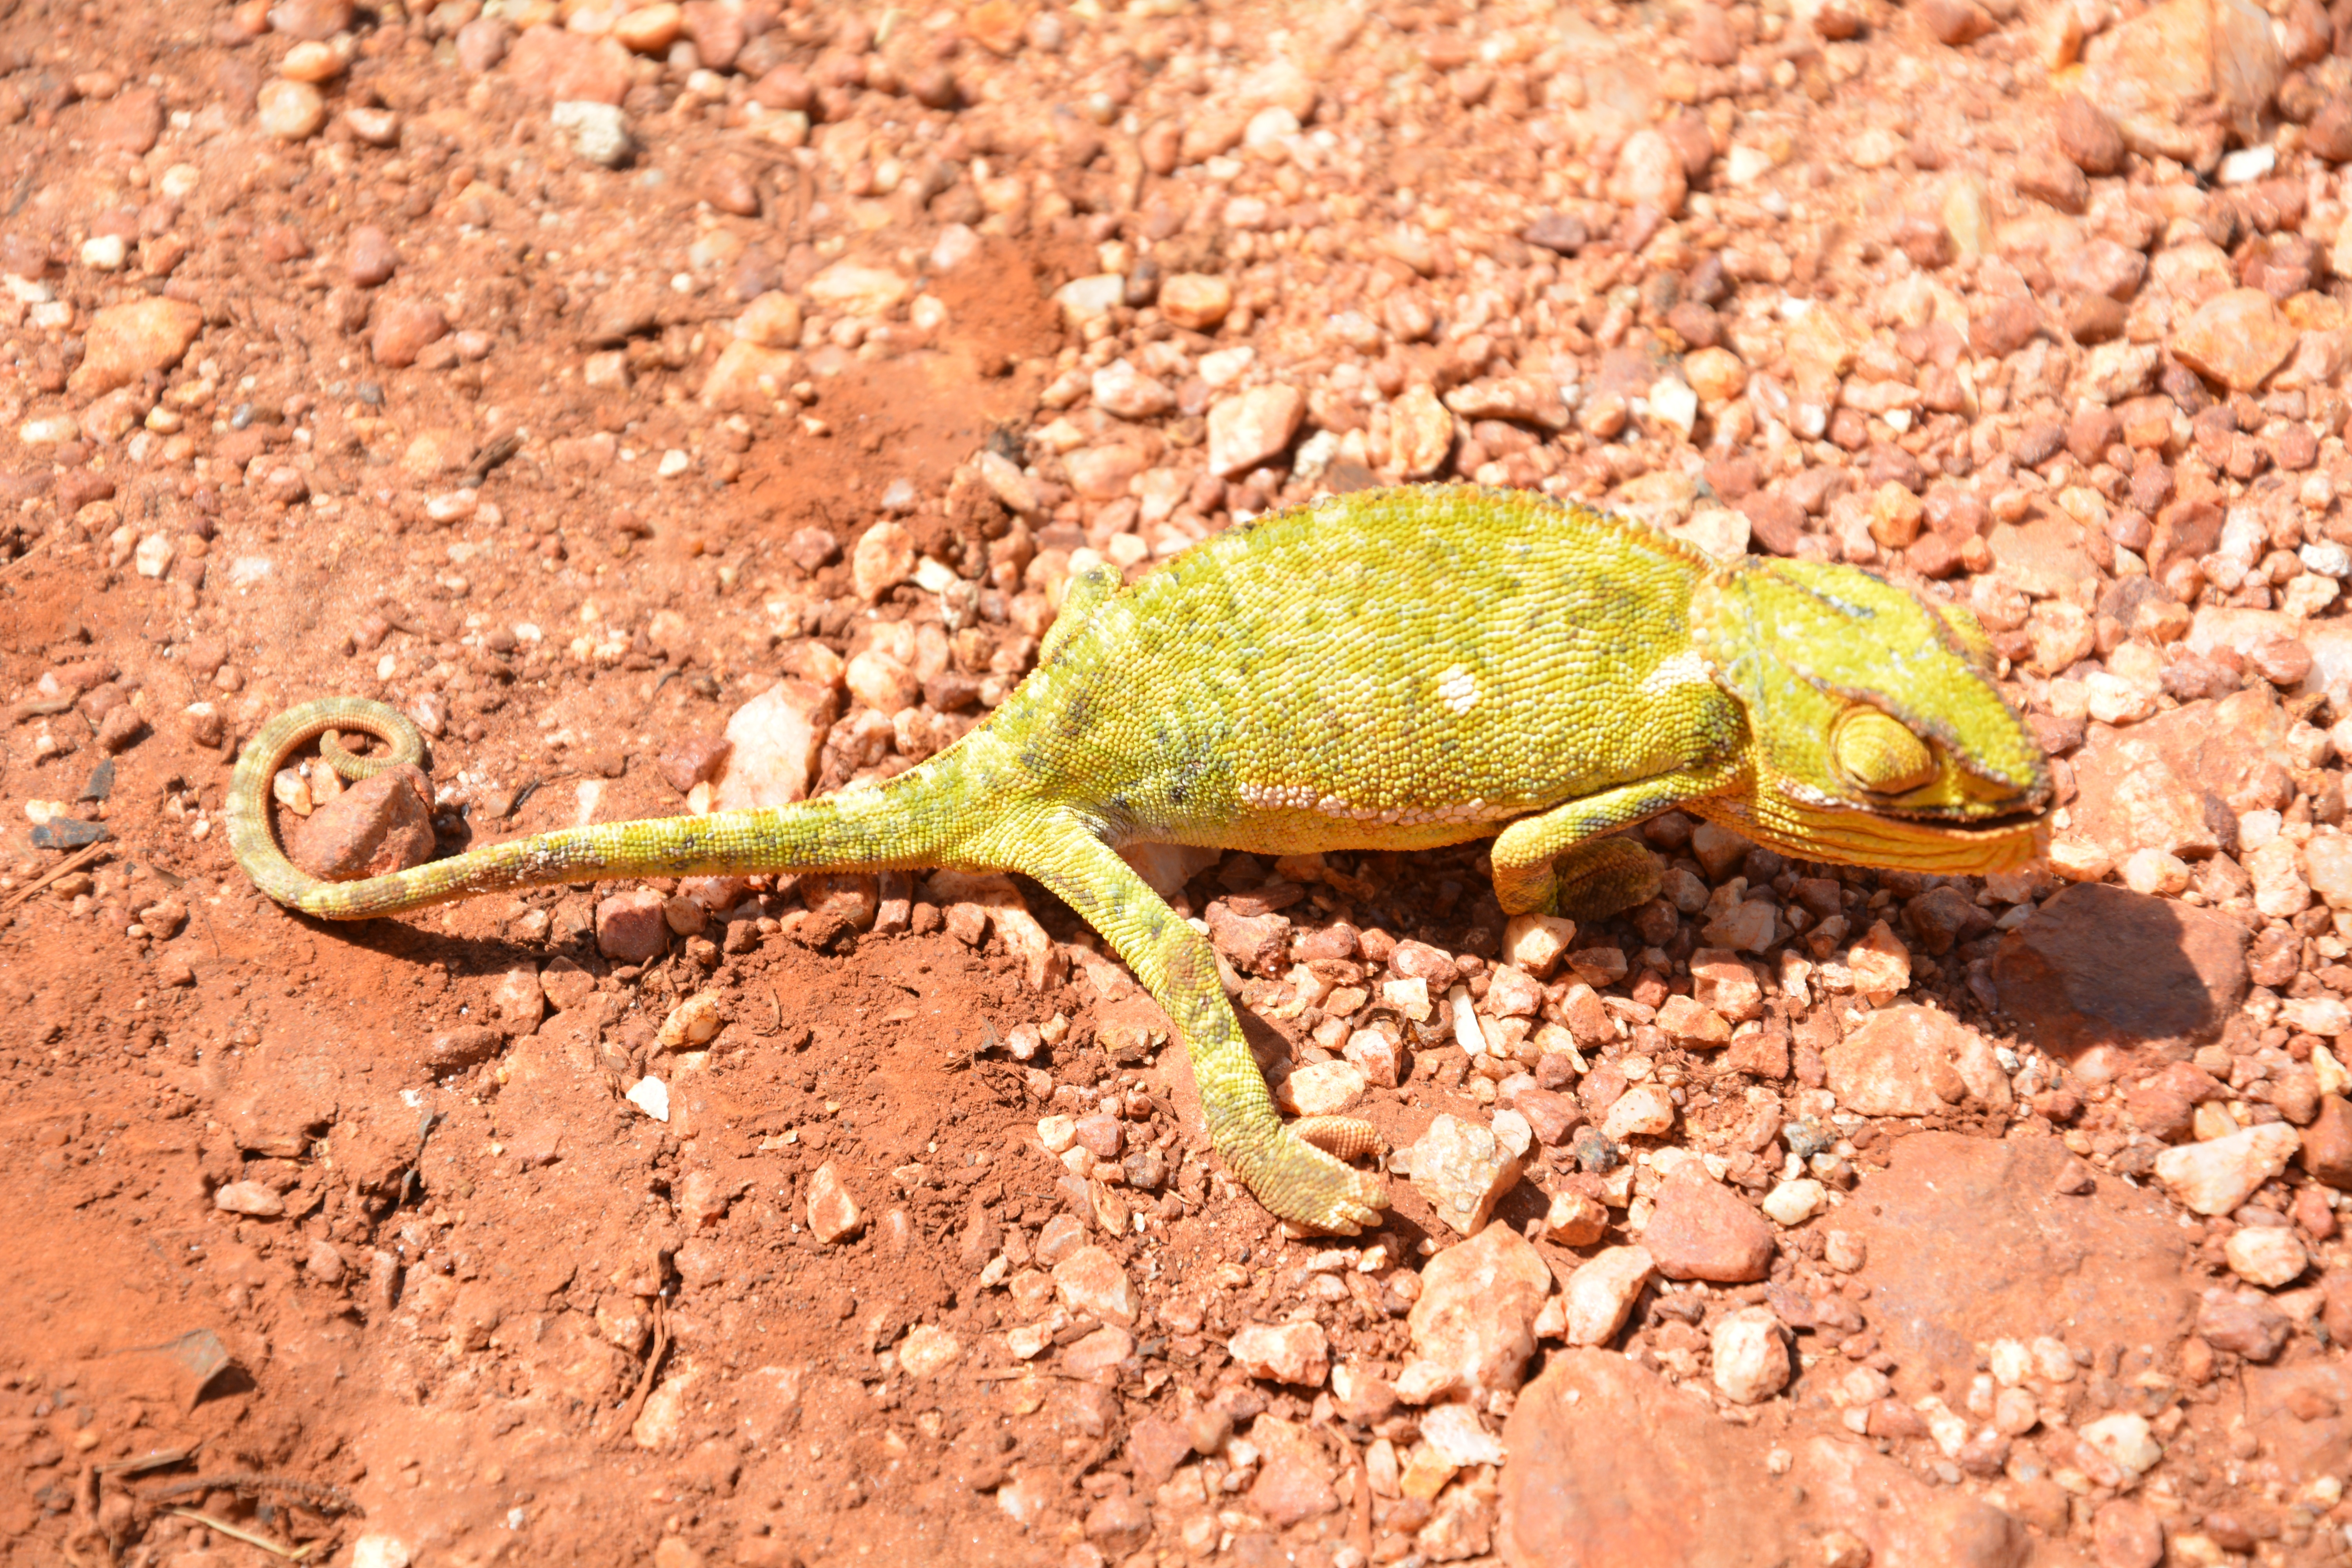
wildlife, africa, reptile, fauna, lizard, chameleon, animals, vertebrate, iguania, lacerta, agamidae, agama, scaled reptile, lacertidae